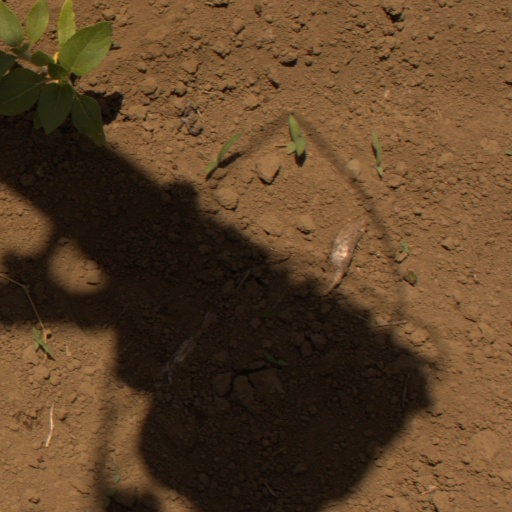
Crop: Jerusalem artichoke